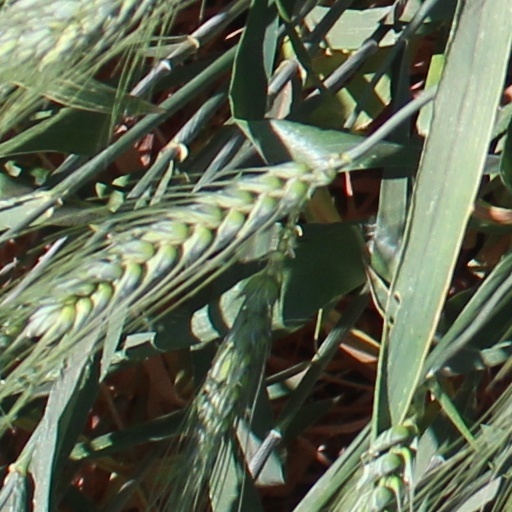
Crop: wheat